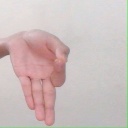
अक्षर: ज्ञ